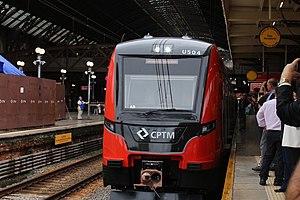
La ligne 13 - Jade de la CPTM comprend la section du réseau métropolitain délimitée entre la gare d'Engenheiro Goulart et la gare d'Aeroporto–Guarulhos, en passant par la gare Guarulhos-Cecap, également à Guarulhos.